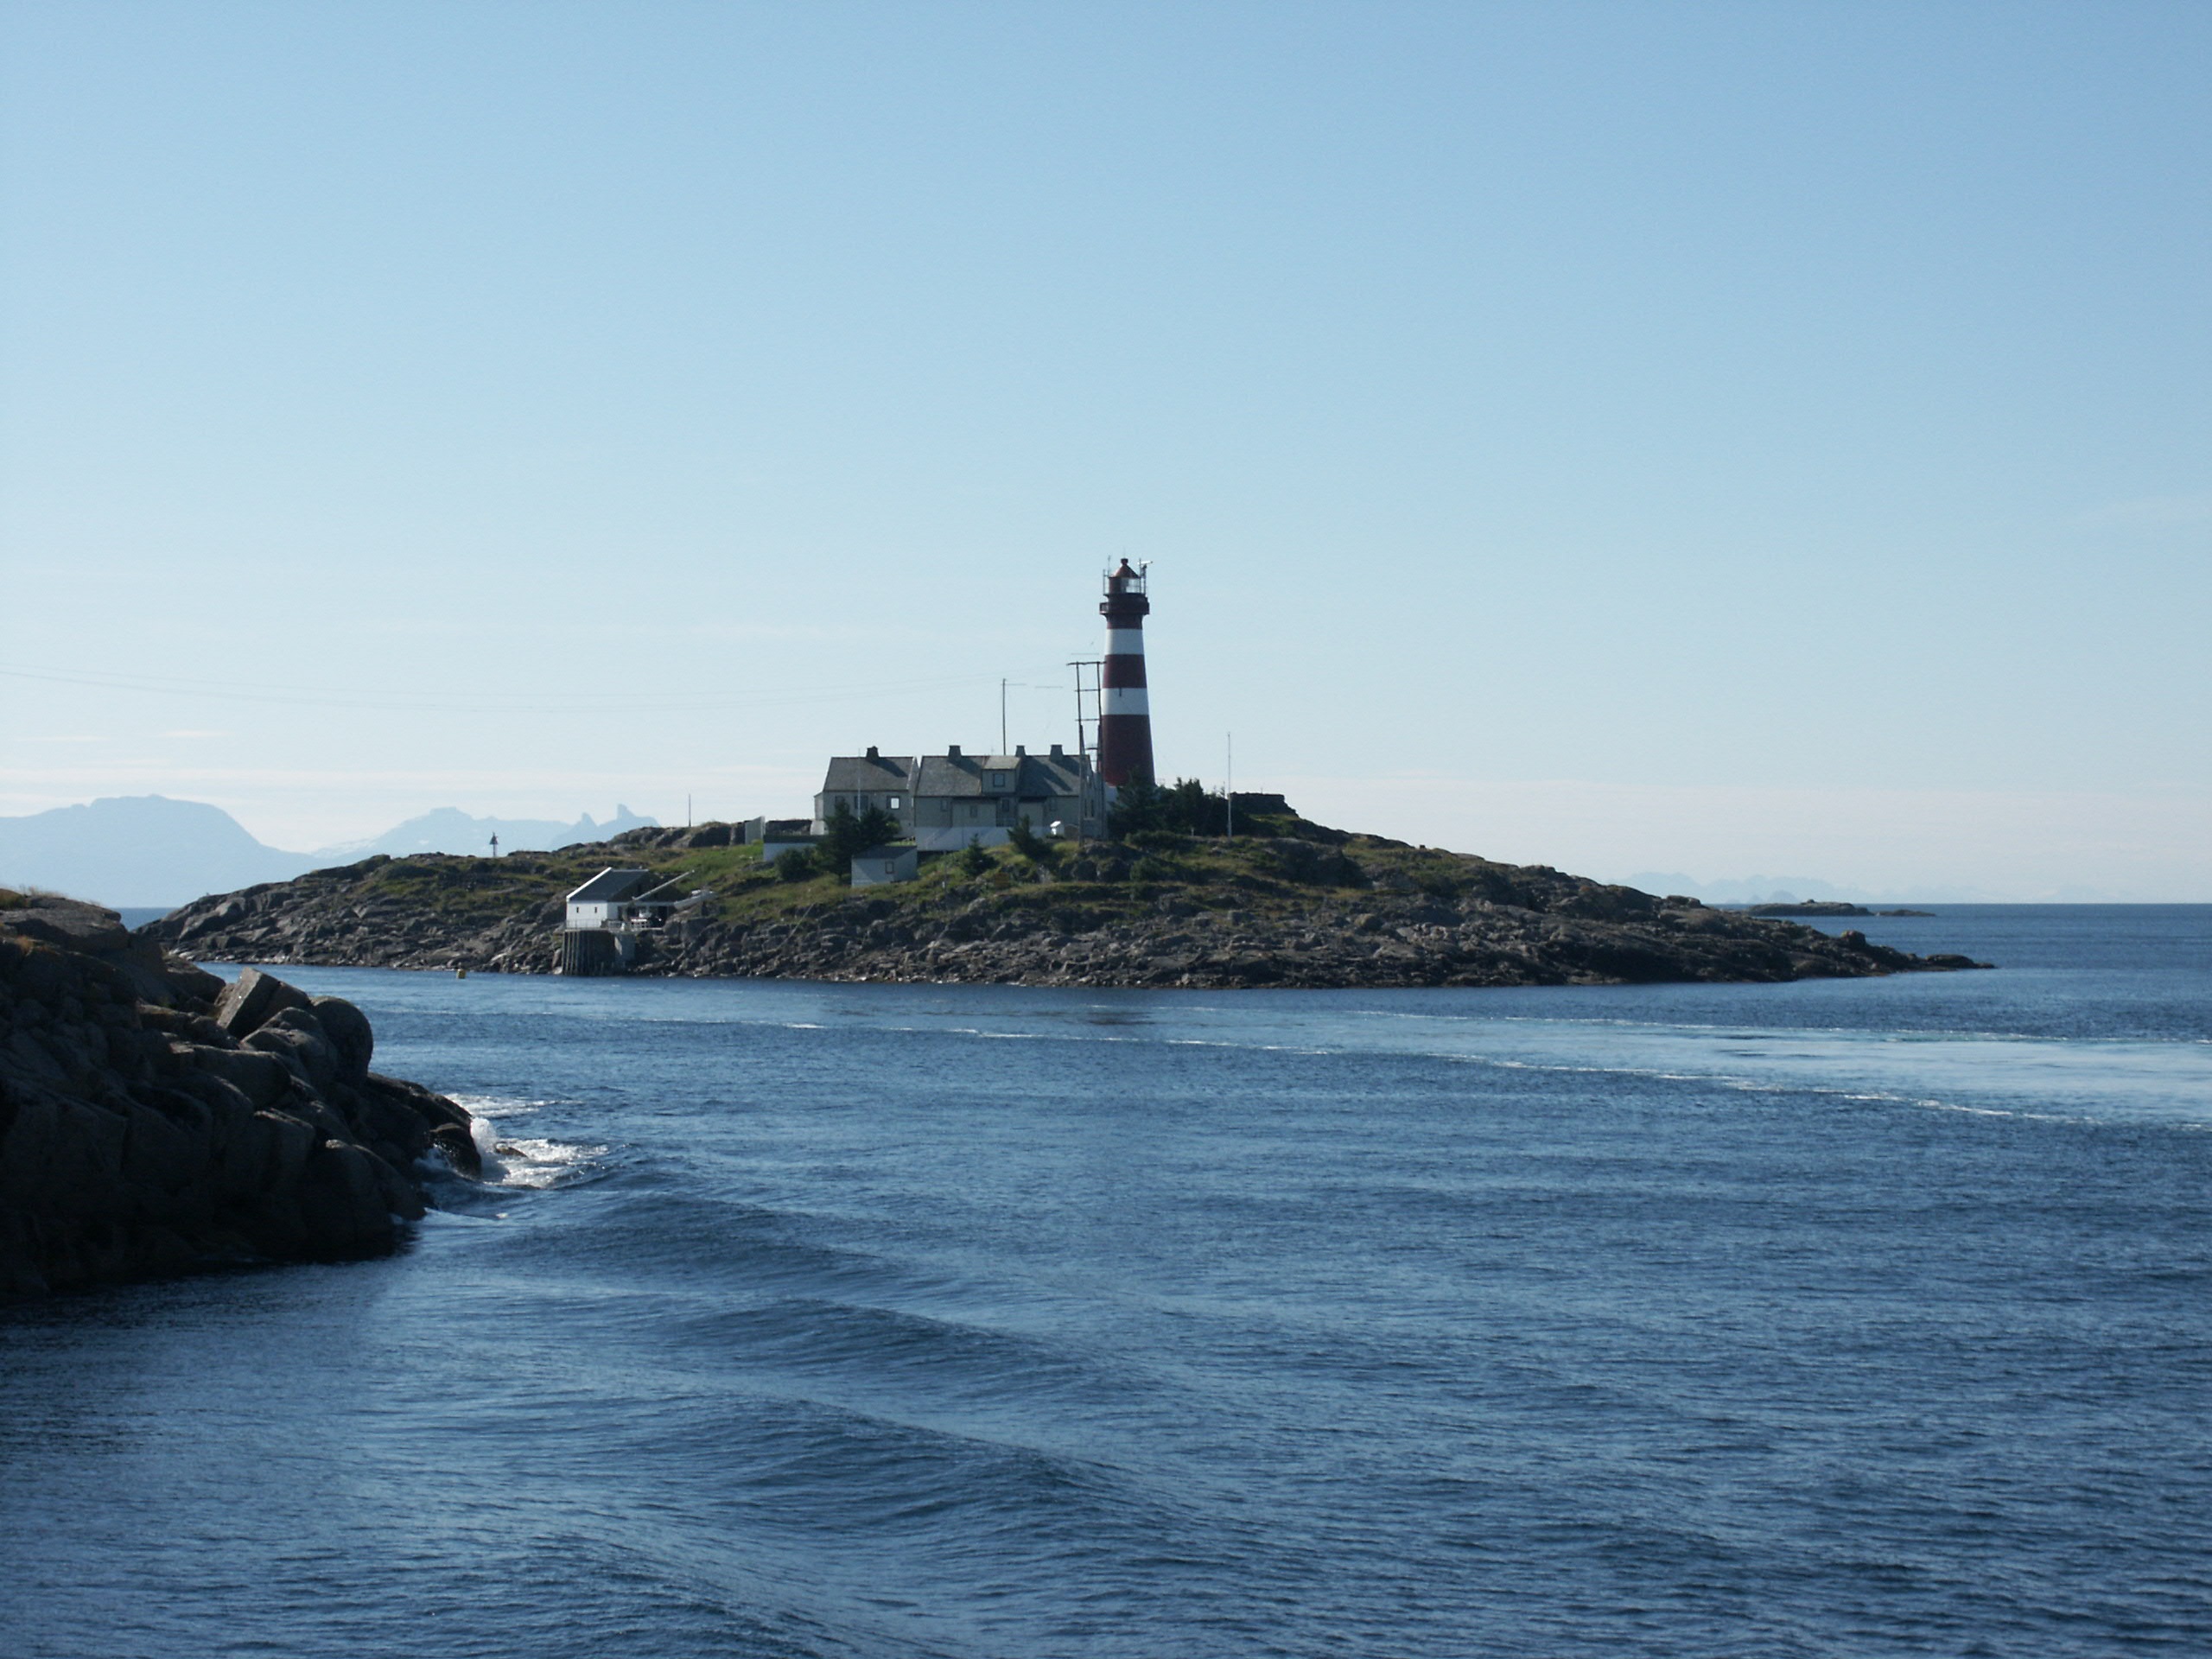
sea, coast, rock, ocean, horizon, lighthouse, shore, wave, cliff, cove, vehicle, tower, bay, arctic, terrain, channel, breakwater, norway, cape, islet, skrova